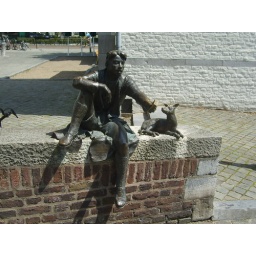
A statue of a boy with his dog in Maastricht.